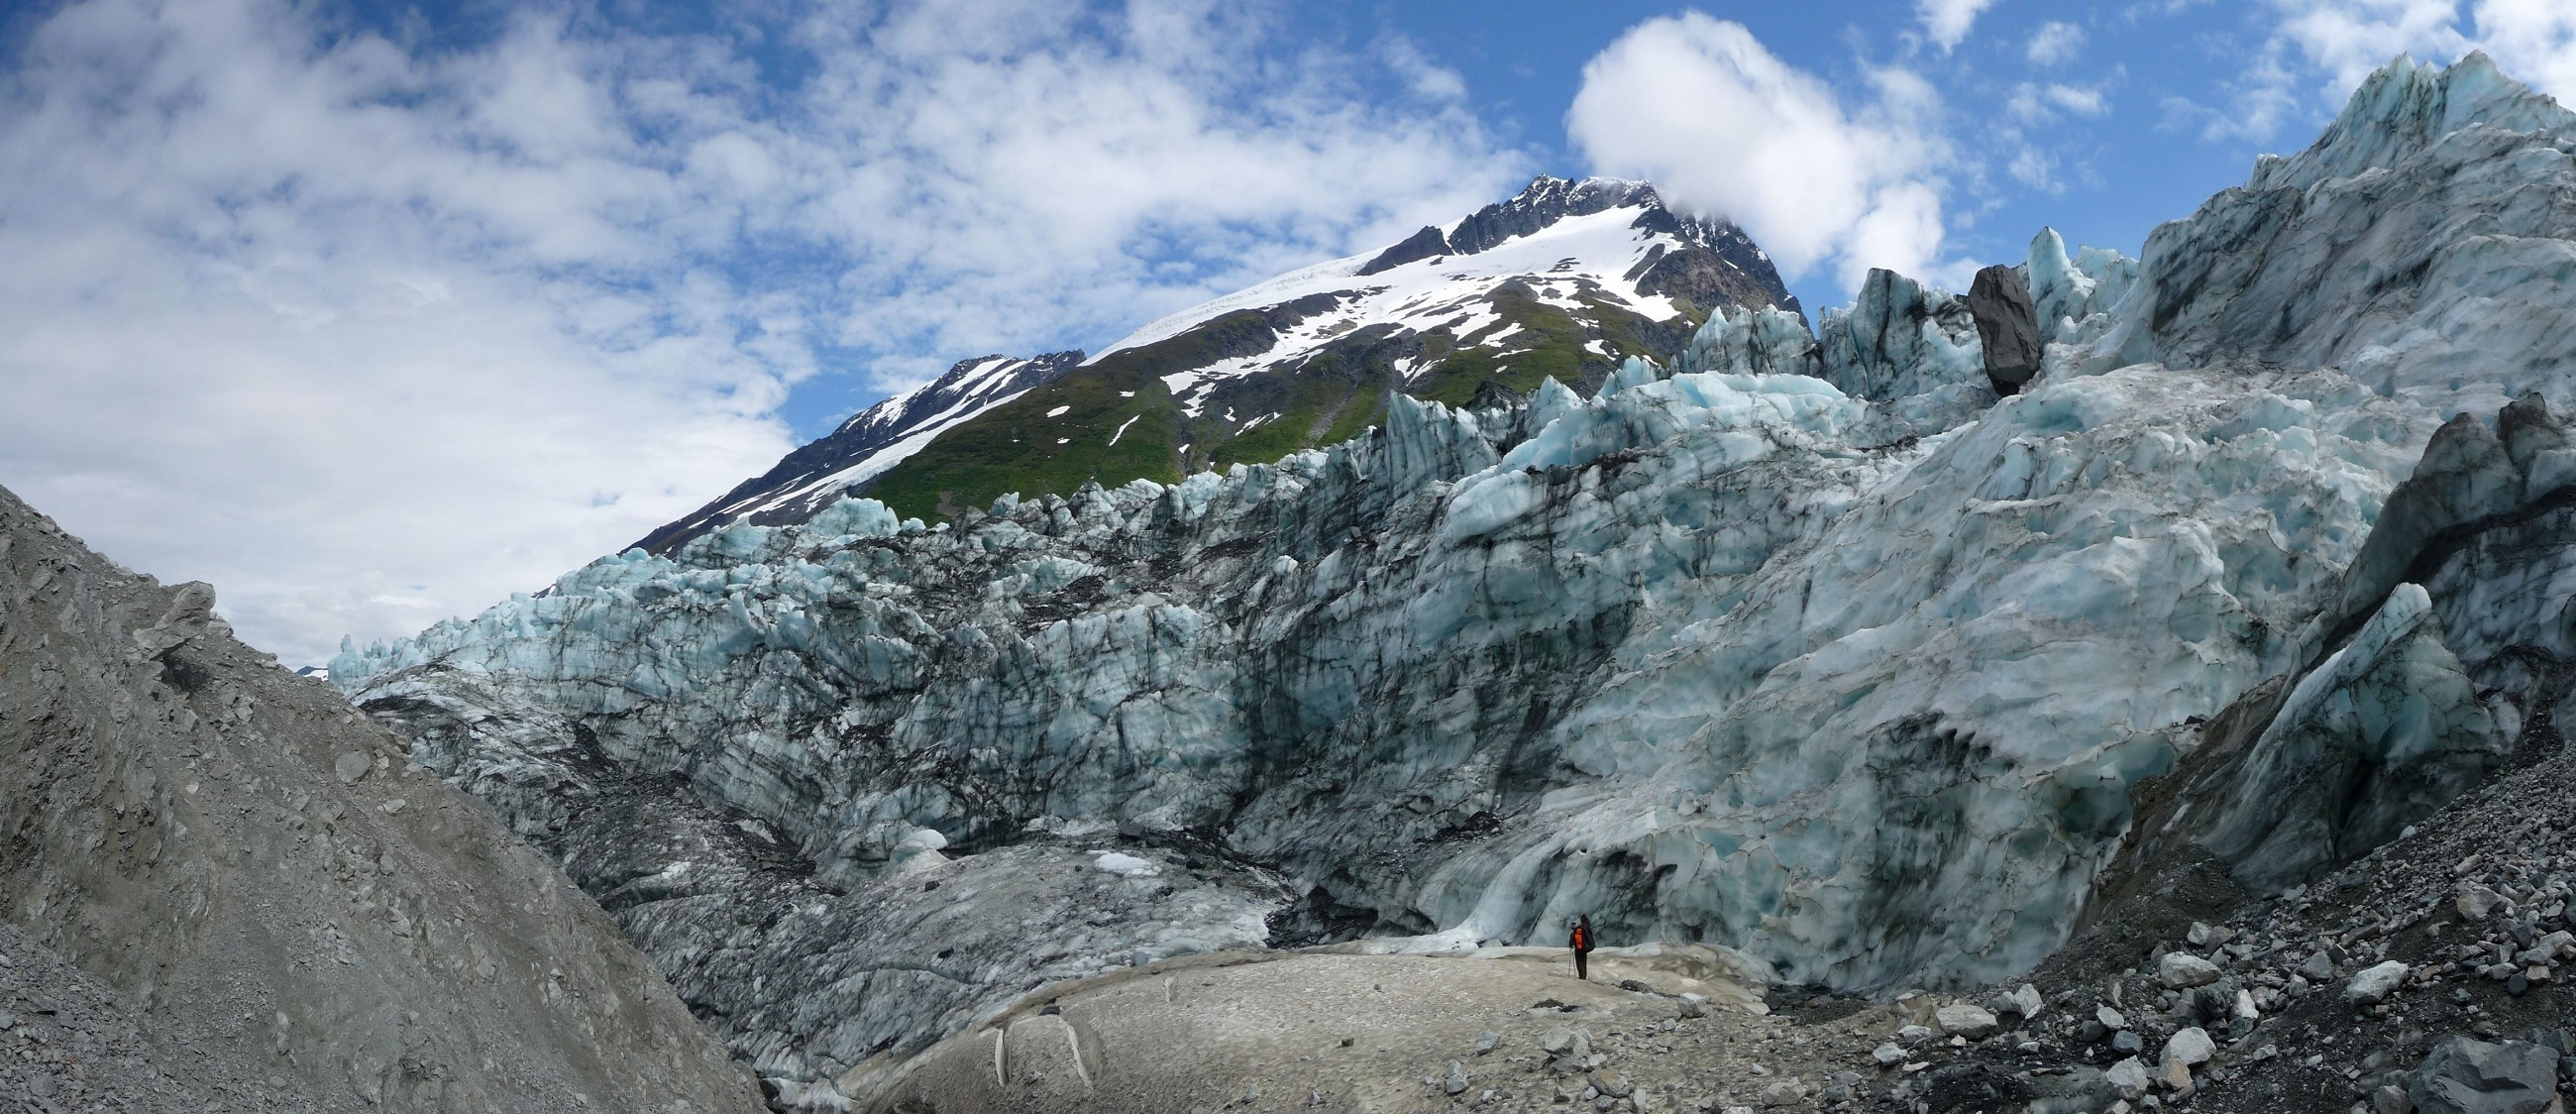
landscape, wilderness, walking, mountain, snow, cold, adventure, valley, mountain range, recreation, hiker, scenic, glacier, usa, rugged, ridge, summit, mountaineering, outdoors, clouds, geology, trekking, alps, backpacking, plateau, exploration, fell, cirque, alaska, moraine, landform, mountain pass, geographical feature, mountainous landforms, glacial landform, geological phenomenon, glacier bay national park preserve